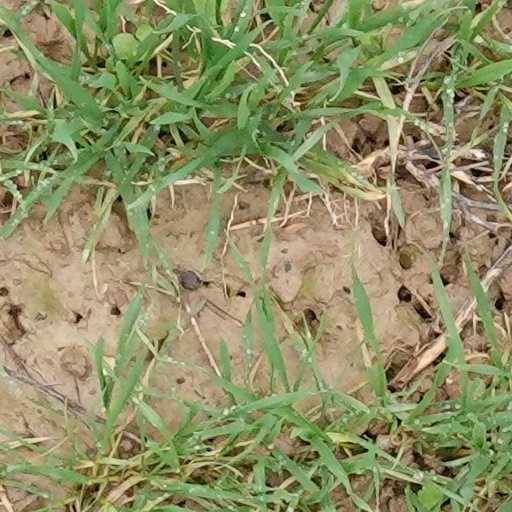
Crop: wheat